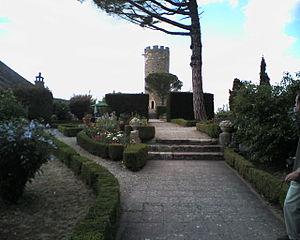
Raymond-Louis Roger de Beaufort, vicomte de Turenne, dit Raymond de Turenne, est le fils de Guillaume III Roger, comte de Beaufort et vicomte de Turenne, et d'Aliénor de Comminges. Petit-neveu de Clément VI et du cardinal Hugues Roger, neveu de Grégoire XI et de Nicolas Roger de Beaufort, il fut Capitaine des Armes du Comtat Venaissin, Capitaine pontifical en Italie et se rendit célèbre sous le nom de Fléau de Provence en luttant contre Marie de Blois, comtesse de Provence et les deux antipapes d'Avignon, Clément VII et Benoît XIII.